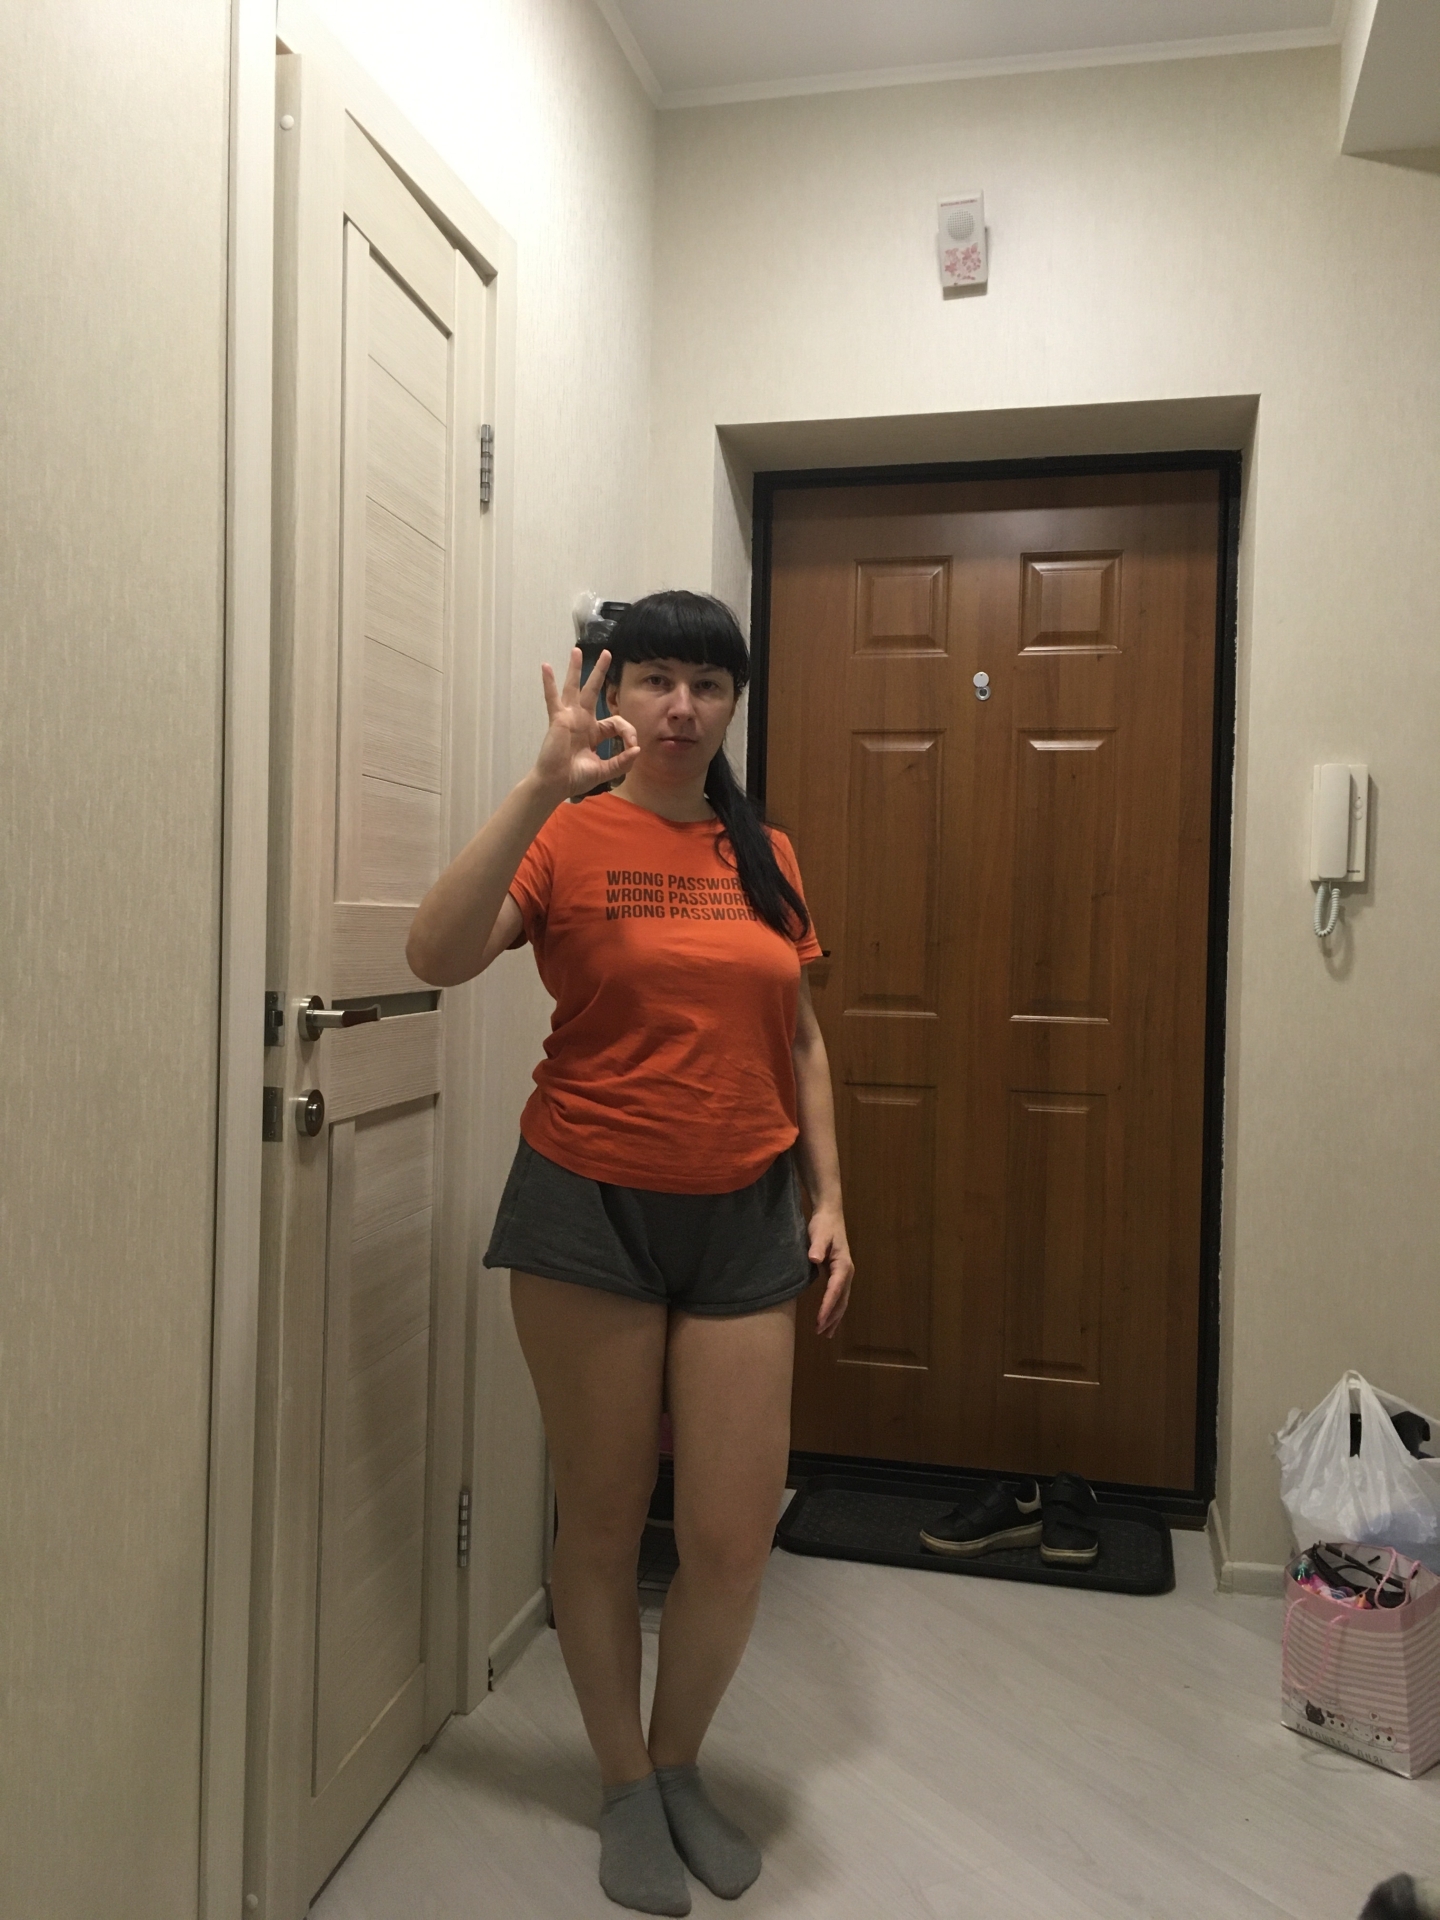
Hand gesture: ok